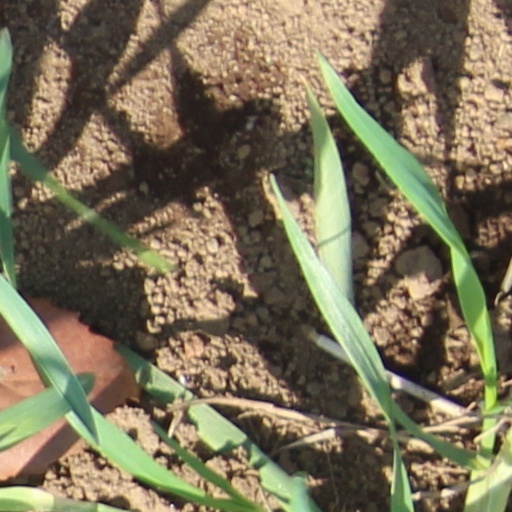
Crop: wheat